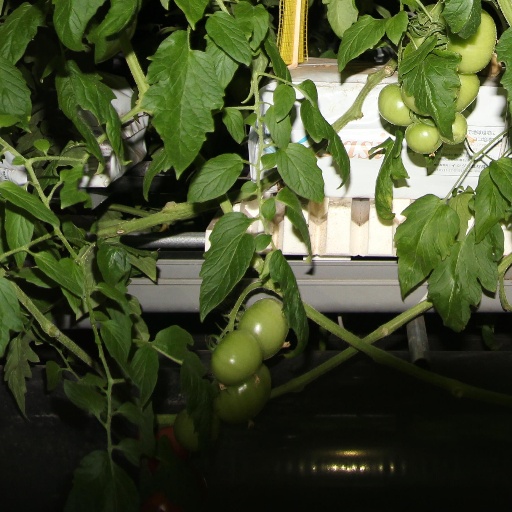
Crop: tomato